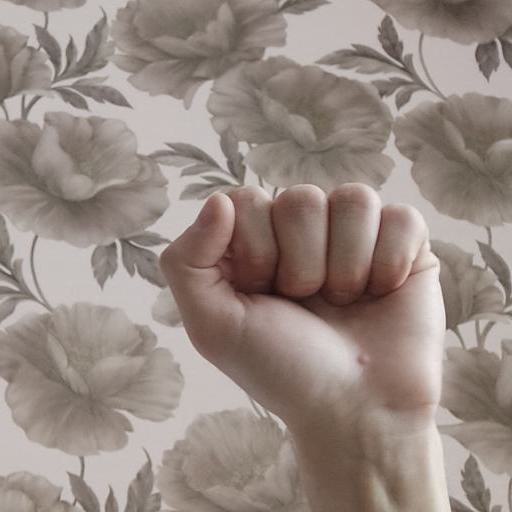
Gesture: fist